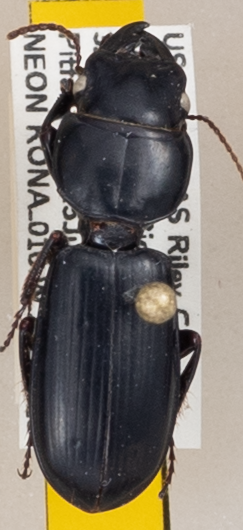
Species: Scarites vicinus
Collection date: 2020-07-15
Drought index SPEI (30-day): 0.444
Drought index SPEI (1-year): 0.8
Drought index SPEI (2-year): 2.09